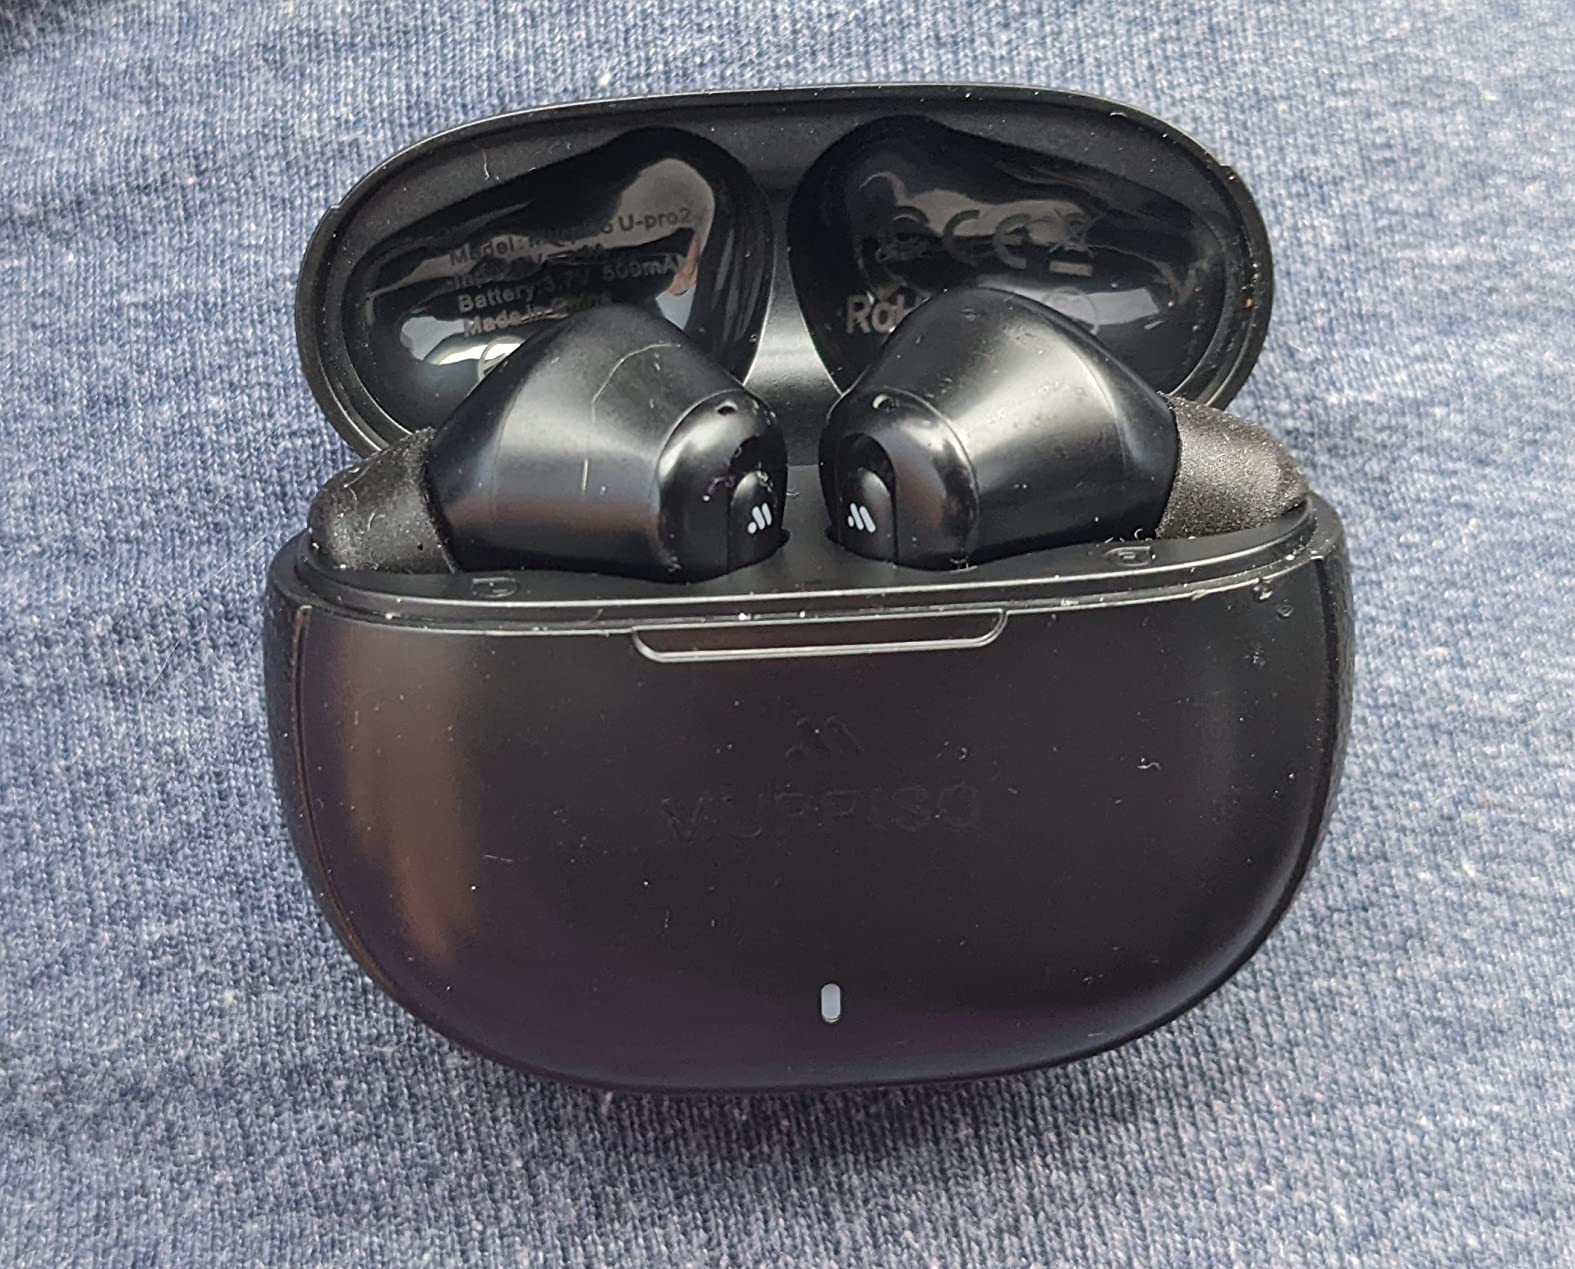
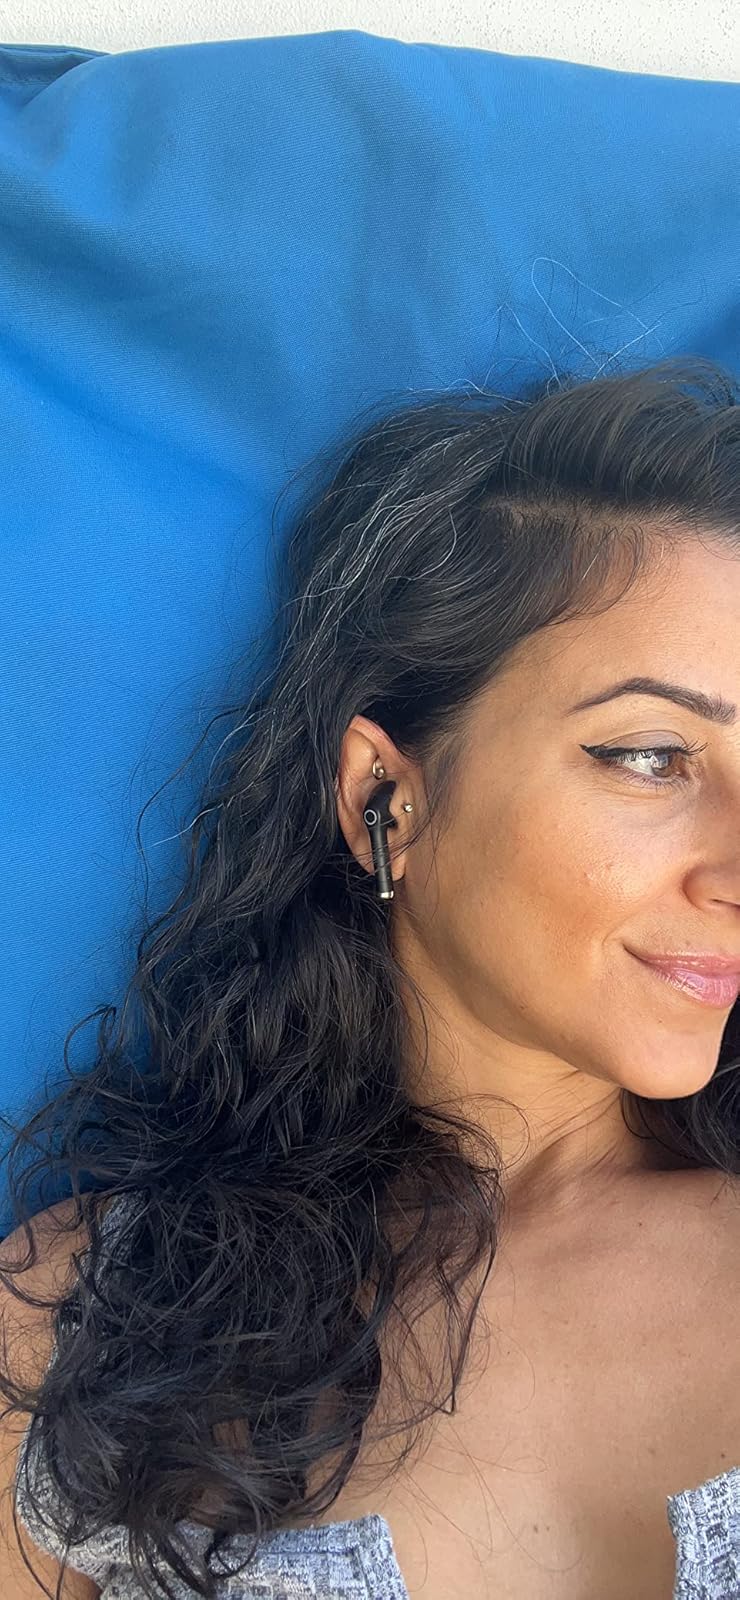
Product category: earbuds
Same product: no